Tanganasoga

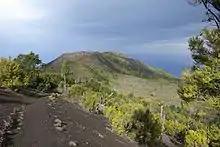
Tanganasoga

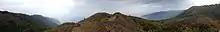
Tanganasoga view from the top

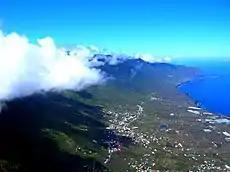
The El Golfo landslide scarp on El Hierro. Tanganasoga is the central peak in the photograph, partially obscured by cloud.

El Hierro is a 278.5 km island, formed approx 1.2 million year ago after three successive eruptions, the island emerged from the ocean as a triangle of basaltic dykes topped with a volcanic cone more than 2,000 metres high. With continued activity resulting in the island expanding to have the largest number of volcanoes in the Canaries (over 500 cones, another 300 covered by more recent deposits), together with approximately 70 caves and volcanic galleries, including the Cueva de Don Justo whose collection of channels is over 6 km in length. Landslides have reduced the size and height of the island. Tanganasoga is now the main volcano on the island.